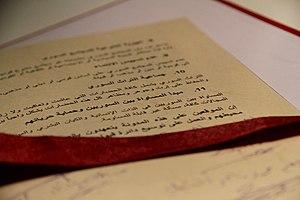
Le Conseil de la charte syrienne est un groupement non-partisan qui rassemble des représentants de différents éléments de la société syrienne. Selon plusieurs médias arabes et internationaux il a communiqué son établissement formel en mars 2019 après une réunion constituante à Berlin.